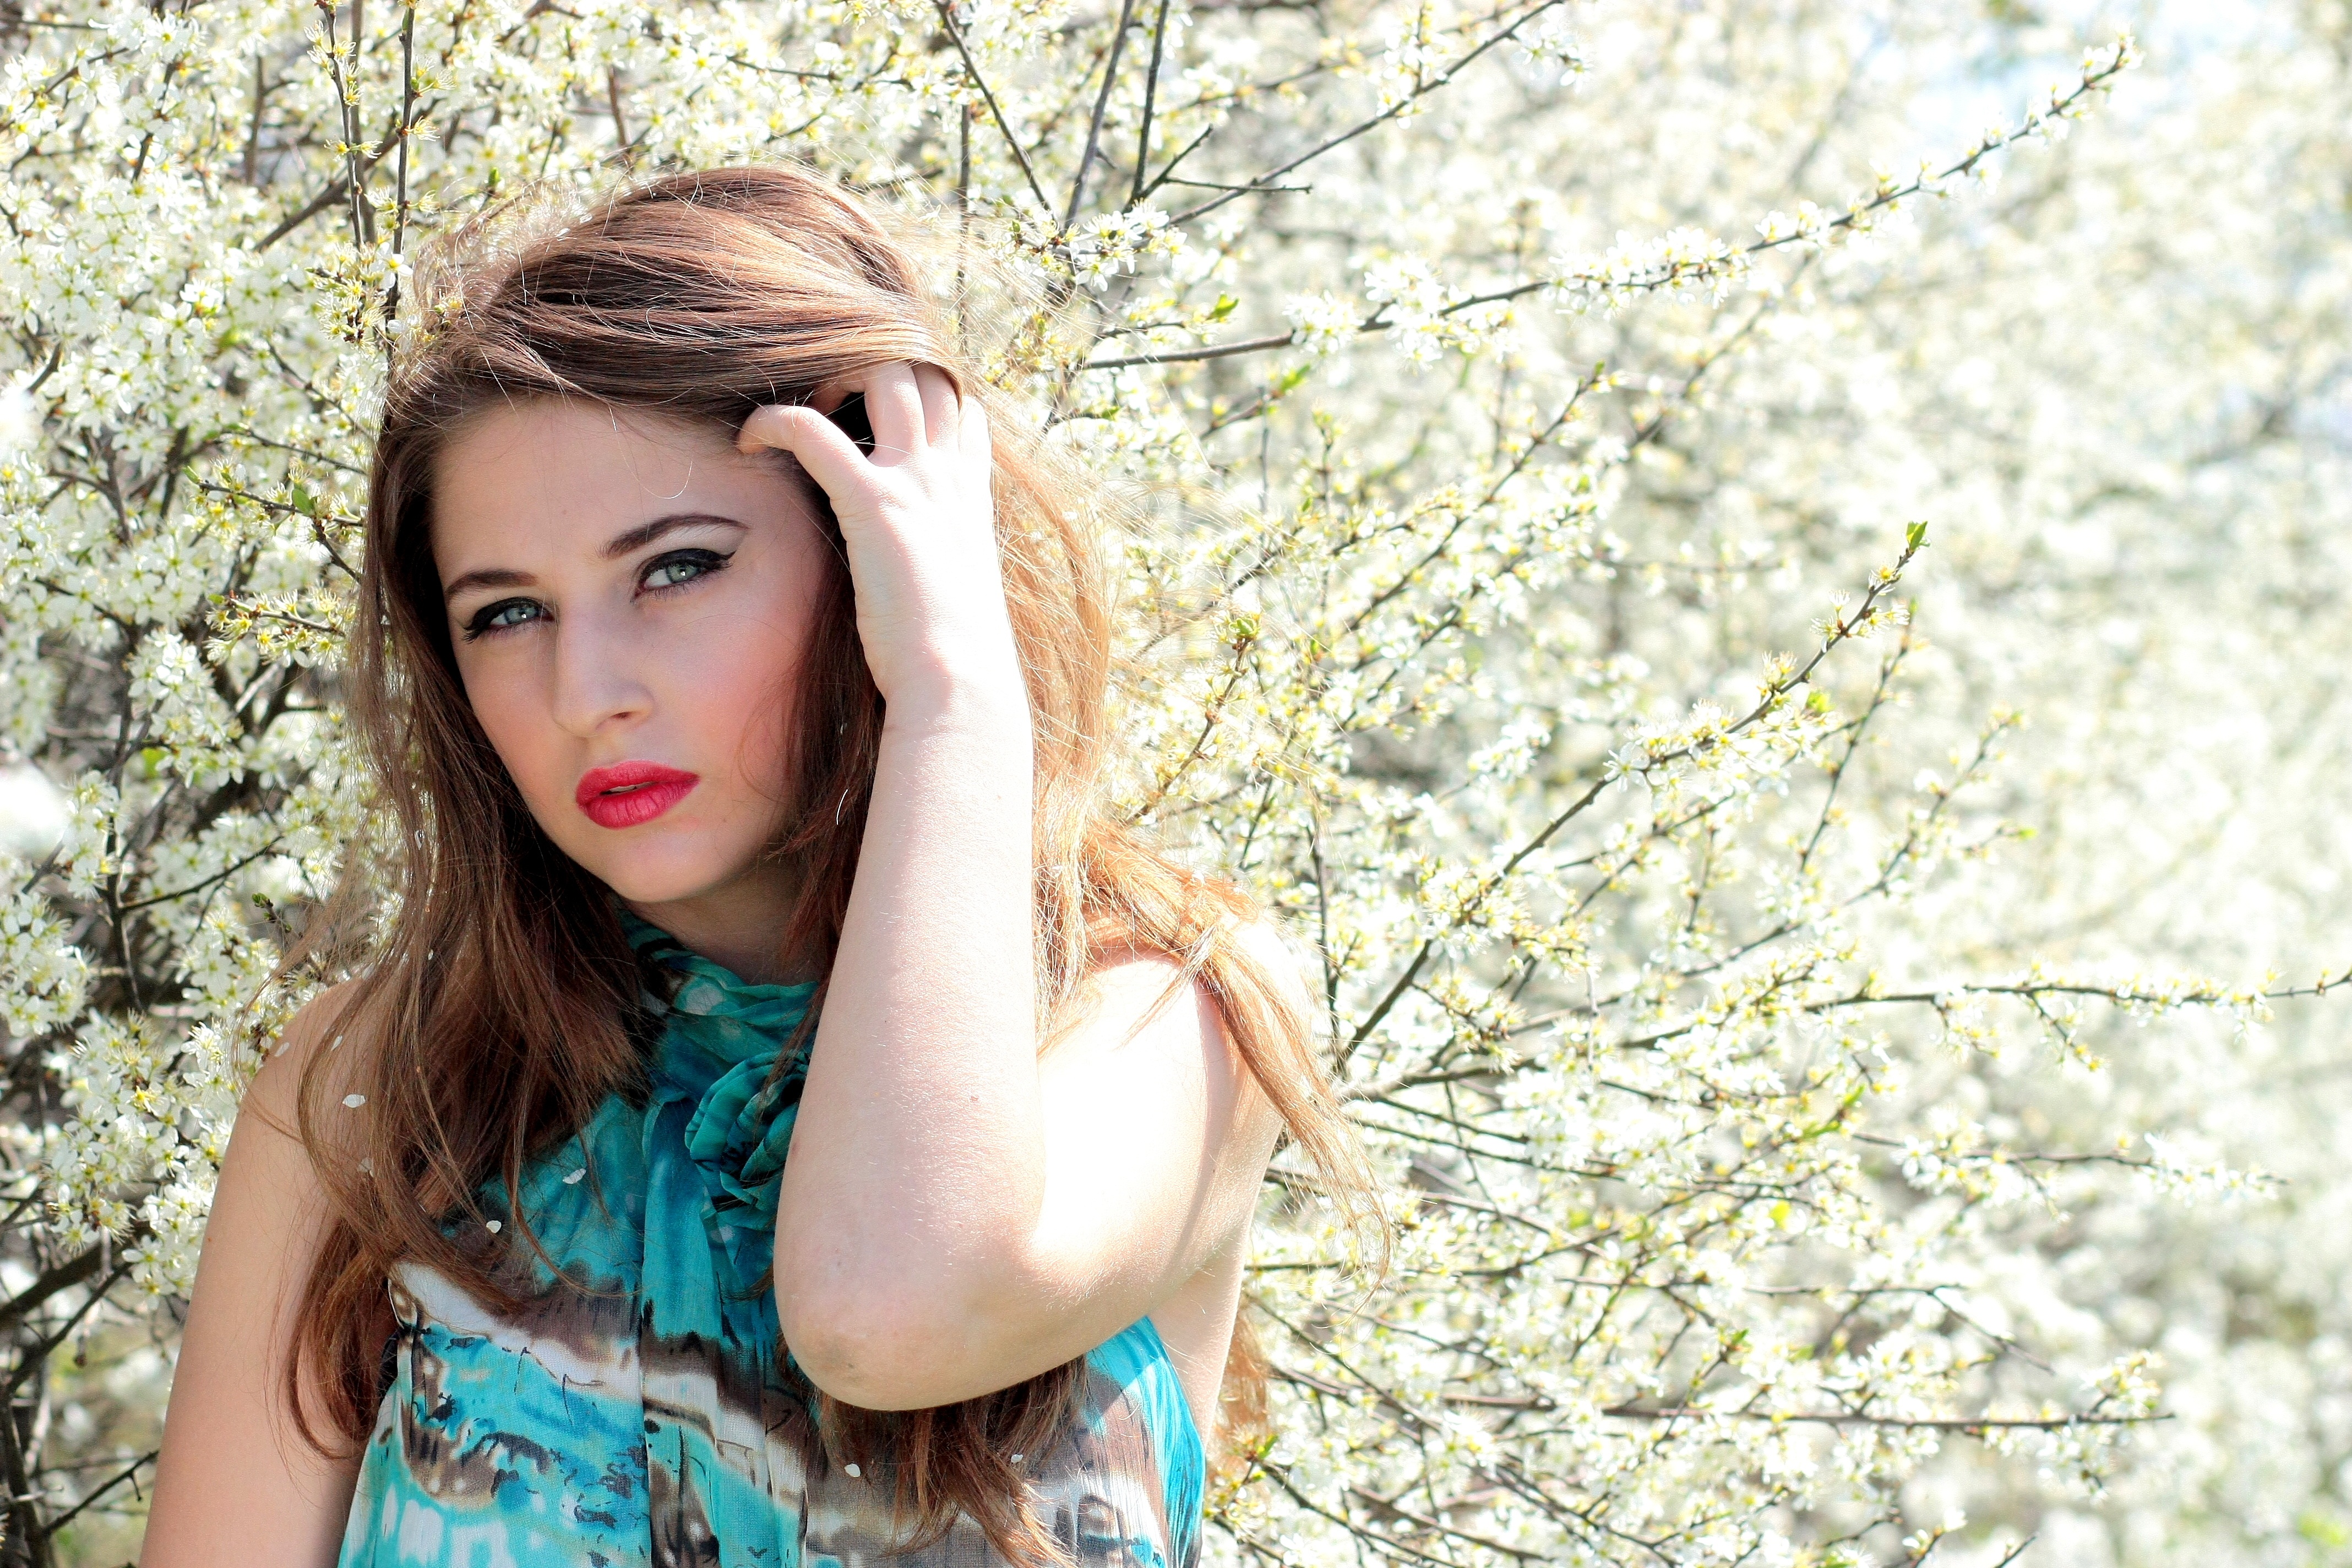
person, girl, woman, hair, photography, flower, portrait, model, spring, season, hairstyle, long hair, flowers, eye, photograph, skin, beauty, blond, organ, blue eyes, photo shoot, brown hair, portrait photography